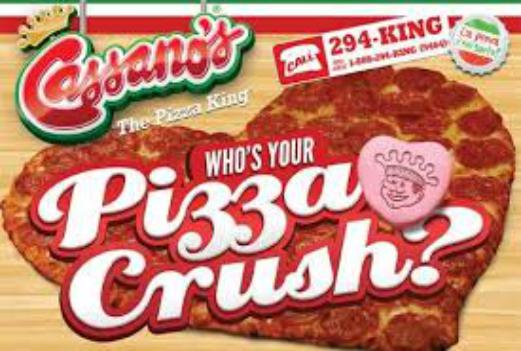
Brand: Cassano's Pizza King
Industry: Food